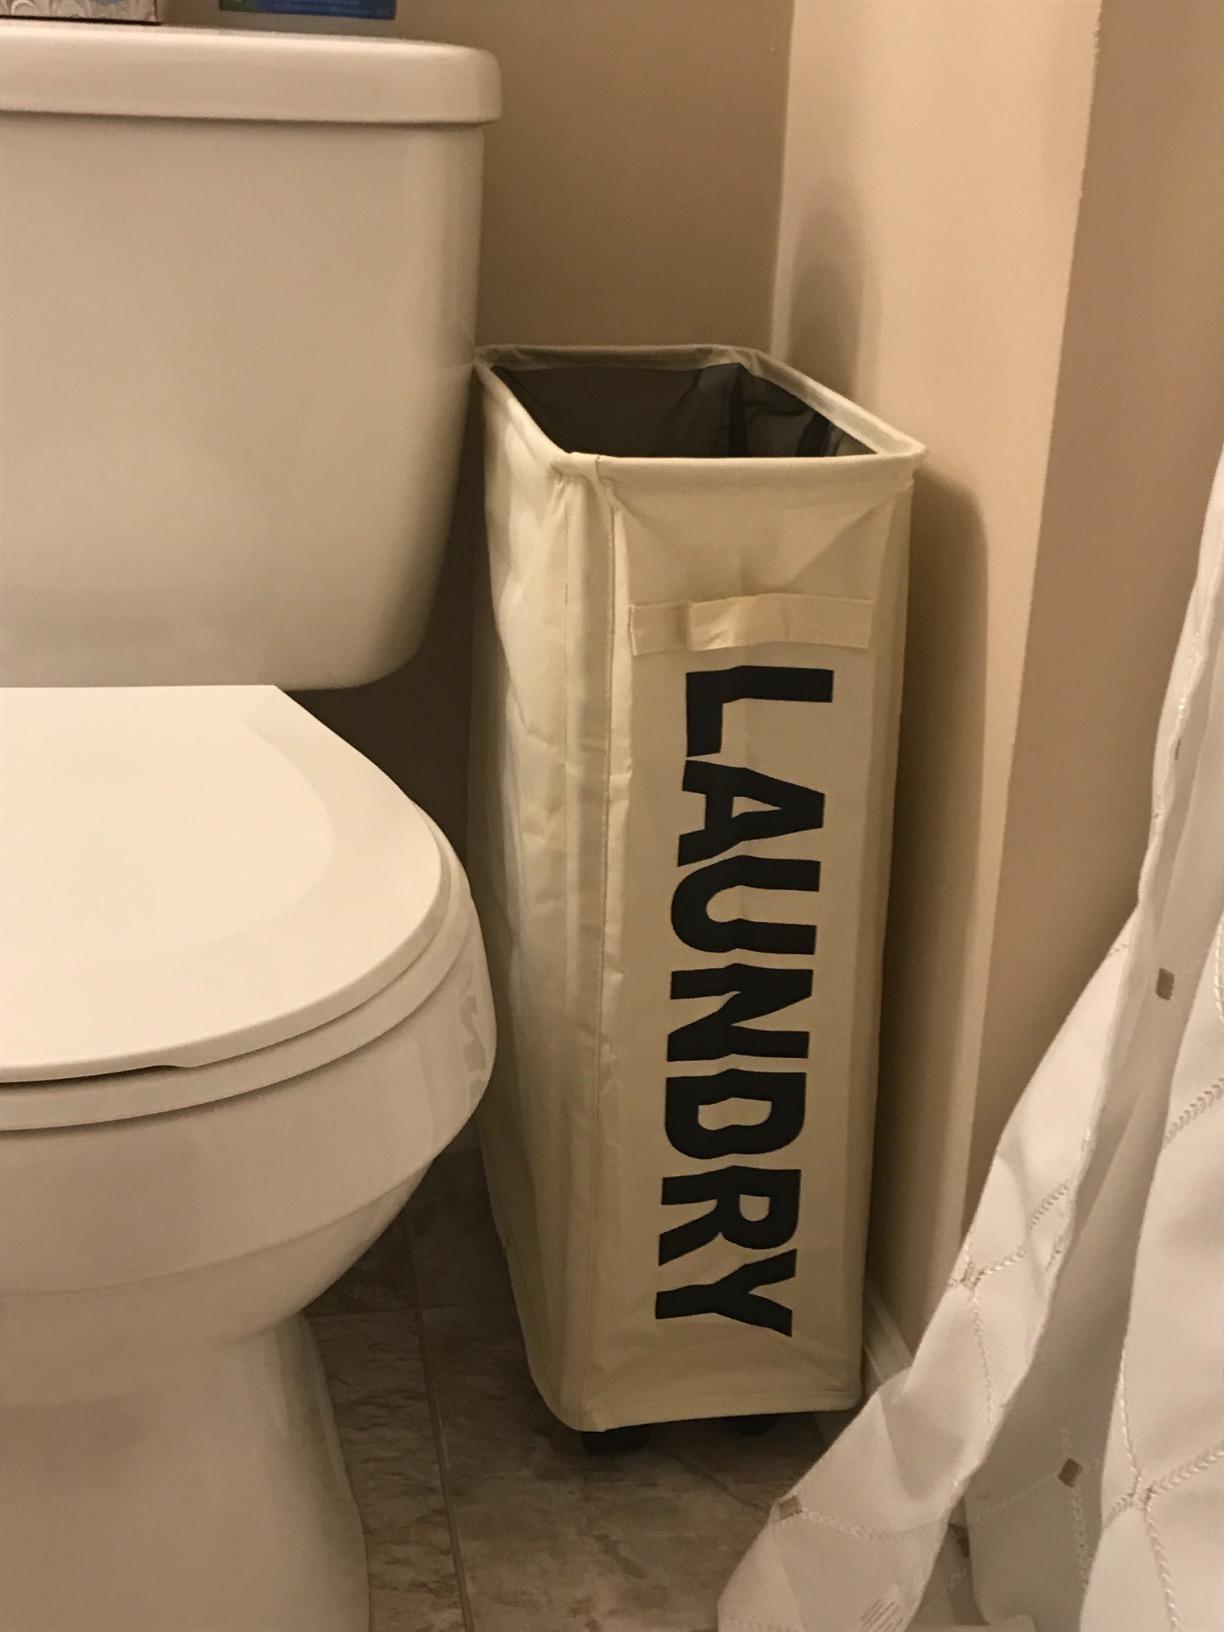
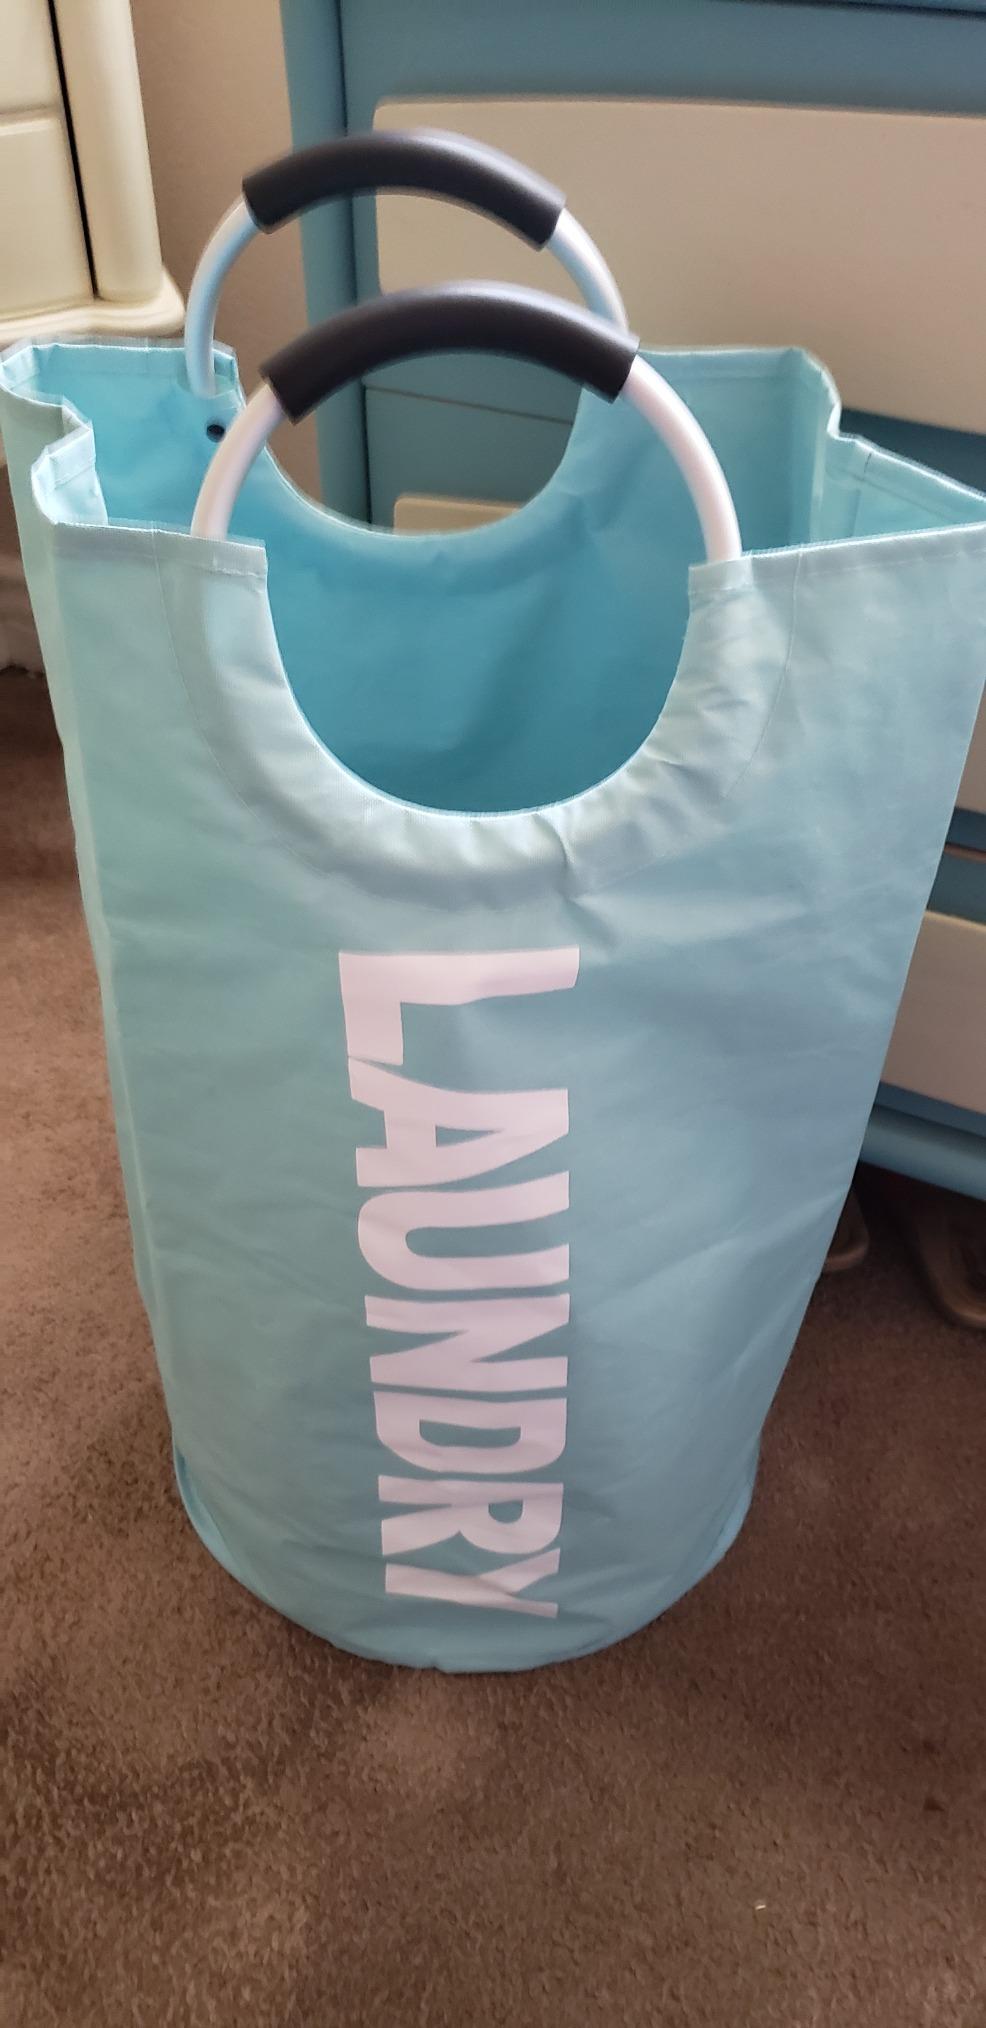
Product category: items_hamper
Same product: no